Dark Ages (historiography)

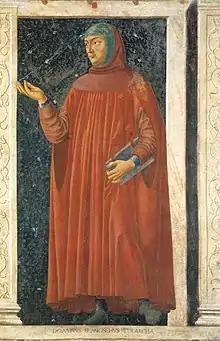
Petrarch (1304–1374), who conceived the idea of a European "Dark Age". From "Cycle of Famous Men and Women", Andrea di Bartolo di Bargilla,

The Dark Ages is a term for the Early Middle Ages (–10th centuries), or occasionally the entire Middle Ages (–15th centuries), in Western Europe after the fall of the Western Roman Empire, which characterises it as marked by economic, intellectual, and cultural decline.